Arlington–Basswood Historic District

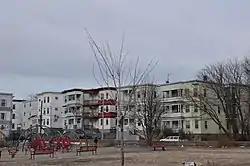
A row of three-decker houses typical of the district

The Arlington–Basswood Historic District encompasses a substantial residential development project of the Arlington Mills Company in Lawrence, Massachusetts. Roughly bounded by Lawrence, Alder, Arlington, and Juniper Streets, the district includes 89 properties, most of which are triple-deckers or other multiunit housing. The area was developed by the company between 1909 and 1925 to address local issues of overcrowding and poor sanitation. Most of the housing built features Classical Revival detailing, with bands of distinctive shingles, roof brackets, and dentil molding in roof cornices. Although some properties have lost some of their character due to modifications such as the application of synthetic siding, many have not.